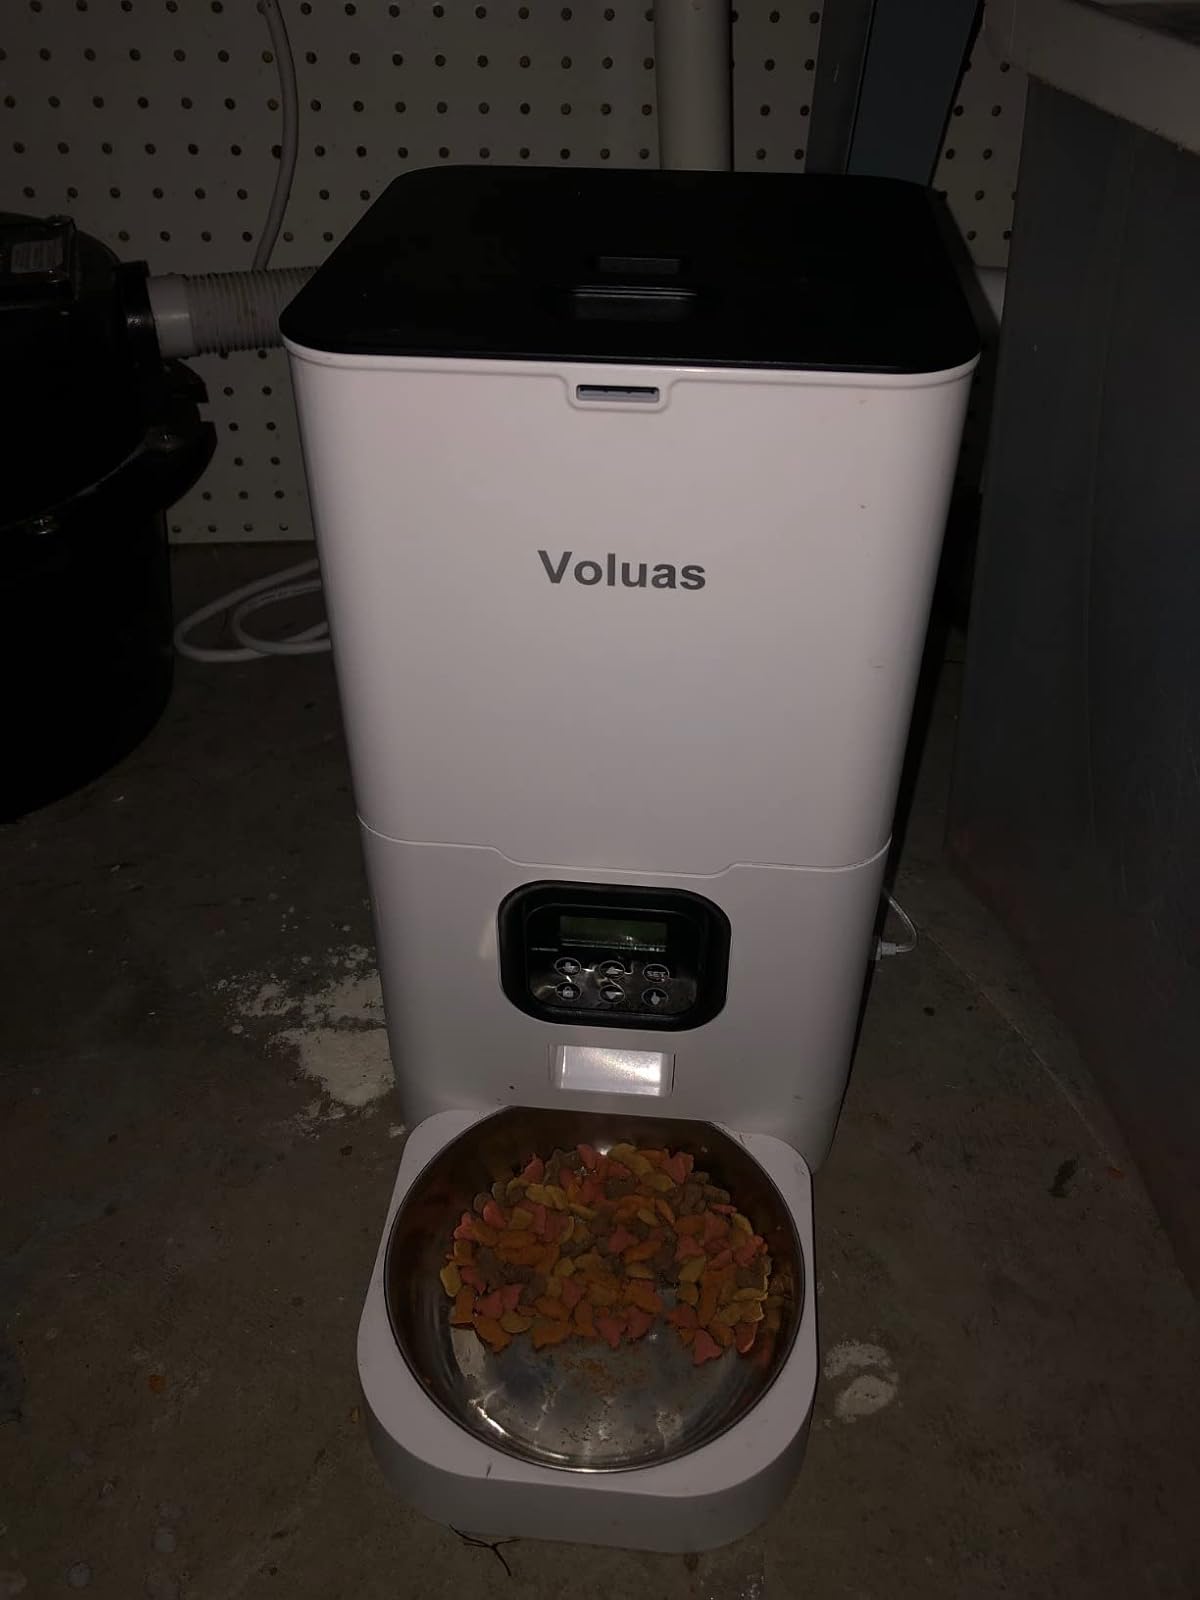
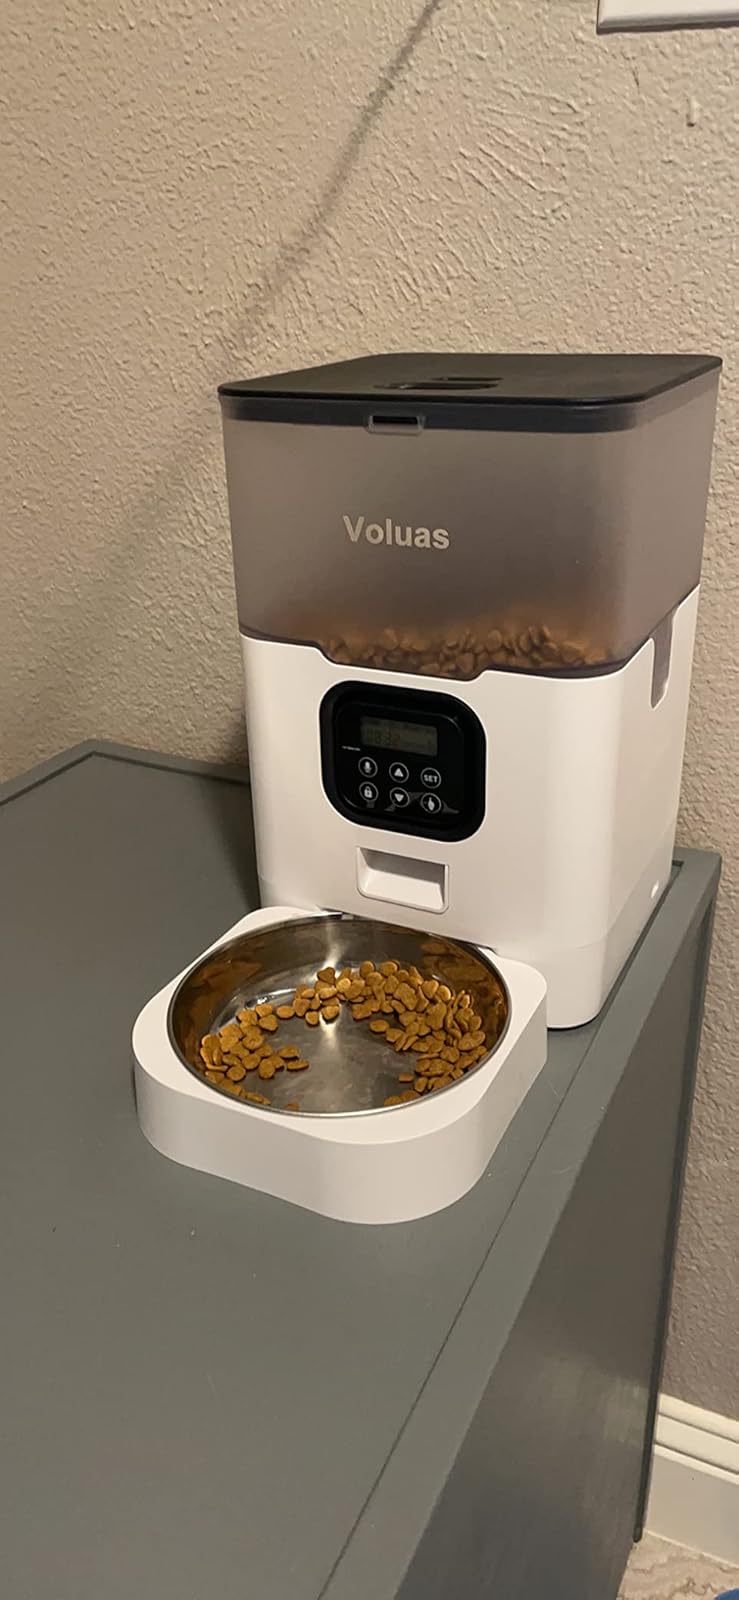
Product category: items_feeder
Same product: no